Francisco de la Cueva

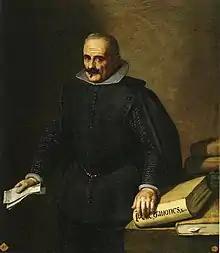
Francisco de la Cueva (1625) by Juan van der Hamen.

Francisco de la Cueva y Silva (Born Medina del Campo, 1550 - died Madrid, 1621), dramatist, philologist and Spanish lawyer of the Golden Age, he was also the uncle of the playwright Leonor de la Cueva y Silva.